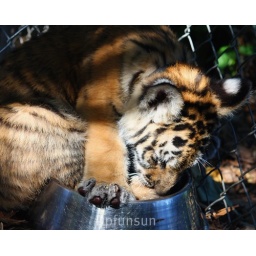
this Siberian Tiger Cub sleeping in the water blow